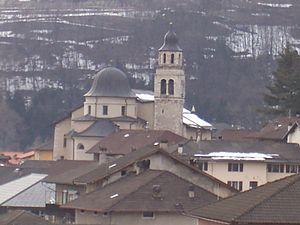
Telve est une commune italienne d'environ 2 000 habitants située dans la province autonome de Trente dans la région du Trentin-Haut-Adige dans le nord-est de l'Italie.